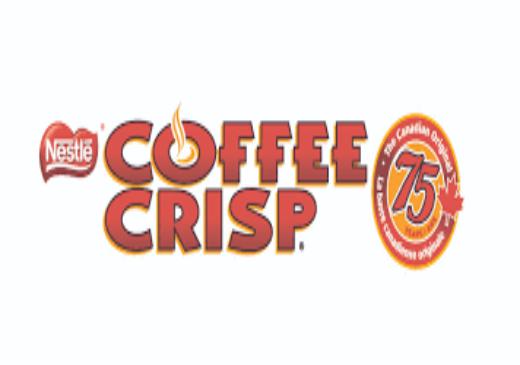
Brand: Coffee Crisp
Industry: Food